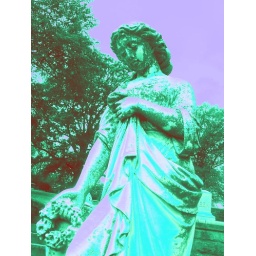
green girl in cemetery